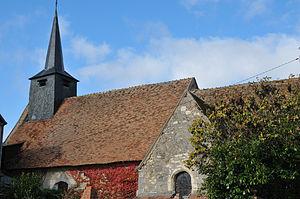
Église Saint-Firmin (vue par dessus les toits des maisons voisines), Saint-Firmin-sur-Loire, Loiret, France
Saint-Firmin-sur-Loire est une commune française, située dans le département du Loiret en région Centre-Val de Loire.